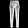
Label: Trouser